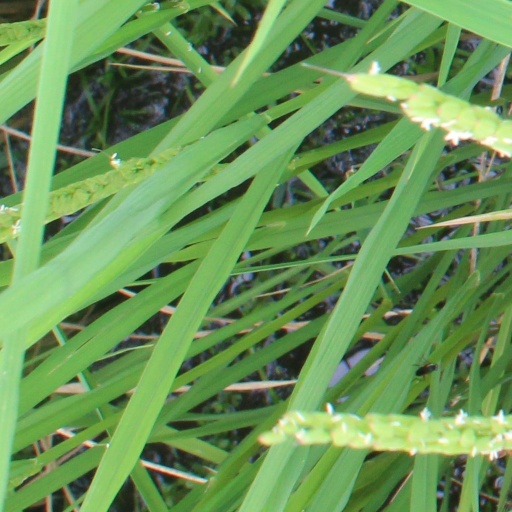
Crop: rice